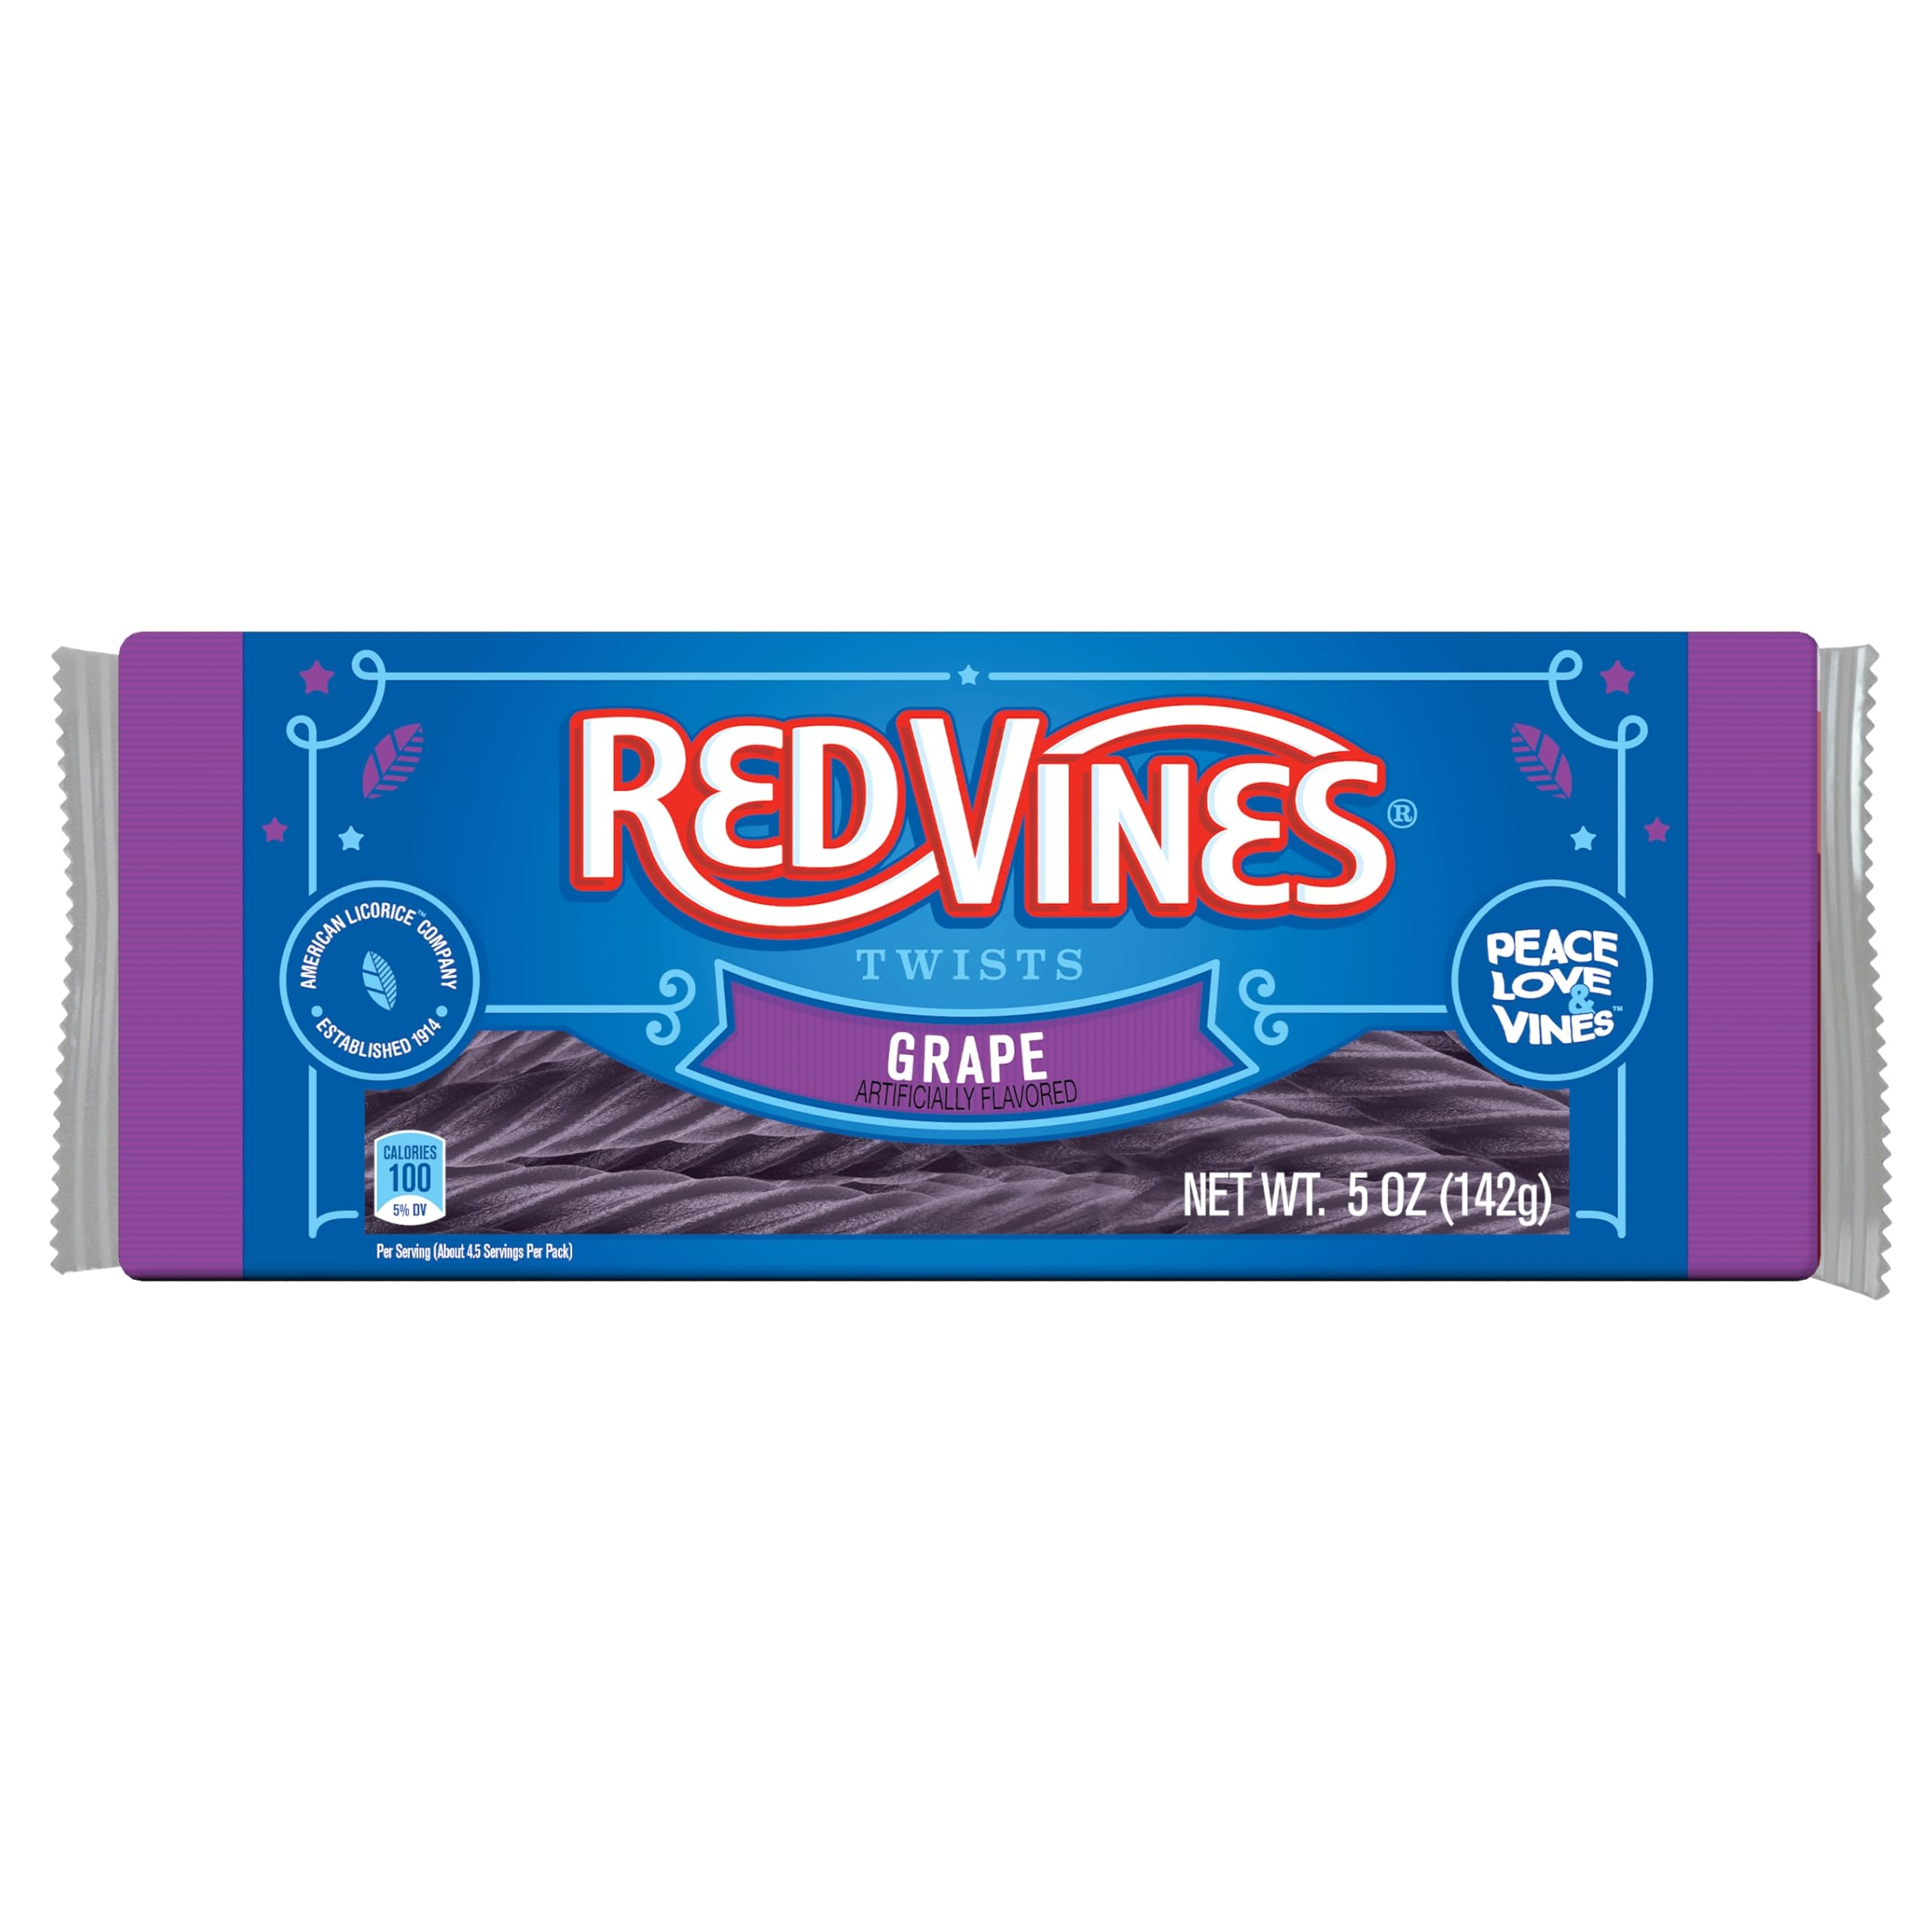
Item Name: Red Vines Licorice, Grape Flavor Twists, Soft & Chewy Candy, 5oz Trays (12 pack)
Bullet Point 1: Roses are red, violets are blue... add both colors together, you've got delicious purple Grape Vines for your Valentine & for you!
Bullet Point 2: A fruit flavored candy with the same soft & chewy texture as classic Red Vines red twists
Bullet Point 3: American Licorice Company makes Grape Vines with six simple ingredients. A low fat, Kosher food
Bullet Point 4: Pair these deliciously rewarding licorice twists with your favorite salty pantry snacks like popcorn or chips
Bullet Point 5: The classic movie theater tray is also available with black, Original Red & natural berry licorice twists
Bullet Point 6: Add a sweet celebration to any gathering with Grape Red Vines candy, whether at home, a BBQ, or party
Value: 60.0
Unit: Ounce

Price: 32.49